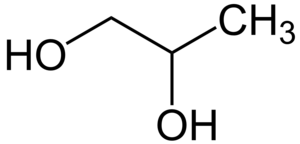
L’acide alginique et ses dérivés les alginates sont des polysaccharides obtenus à partir d'algues brunes : les laminaires ou les fucus. De couleur variant du blanc au brun jaunâtre, il est vendu sous forme filamenteuse, granulaire ou en poudre.